Almond biscuit
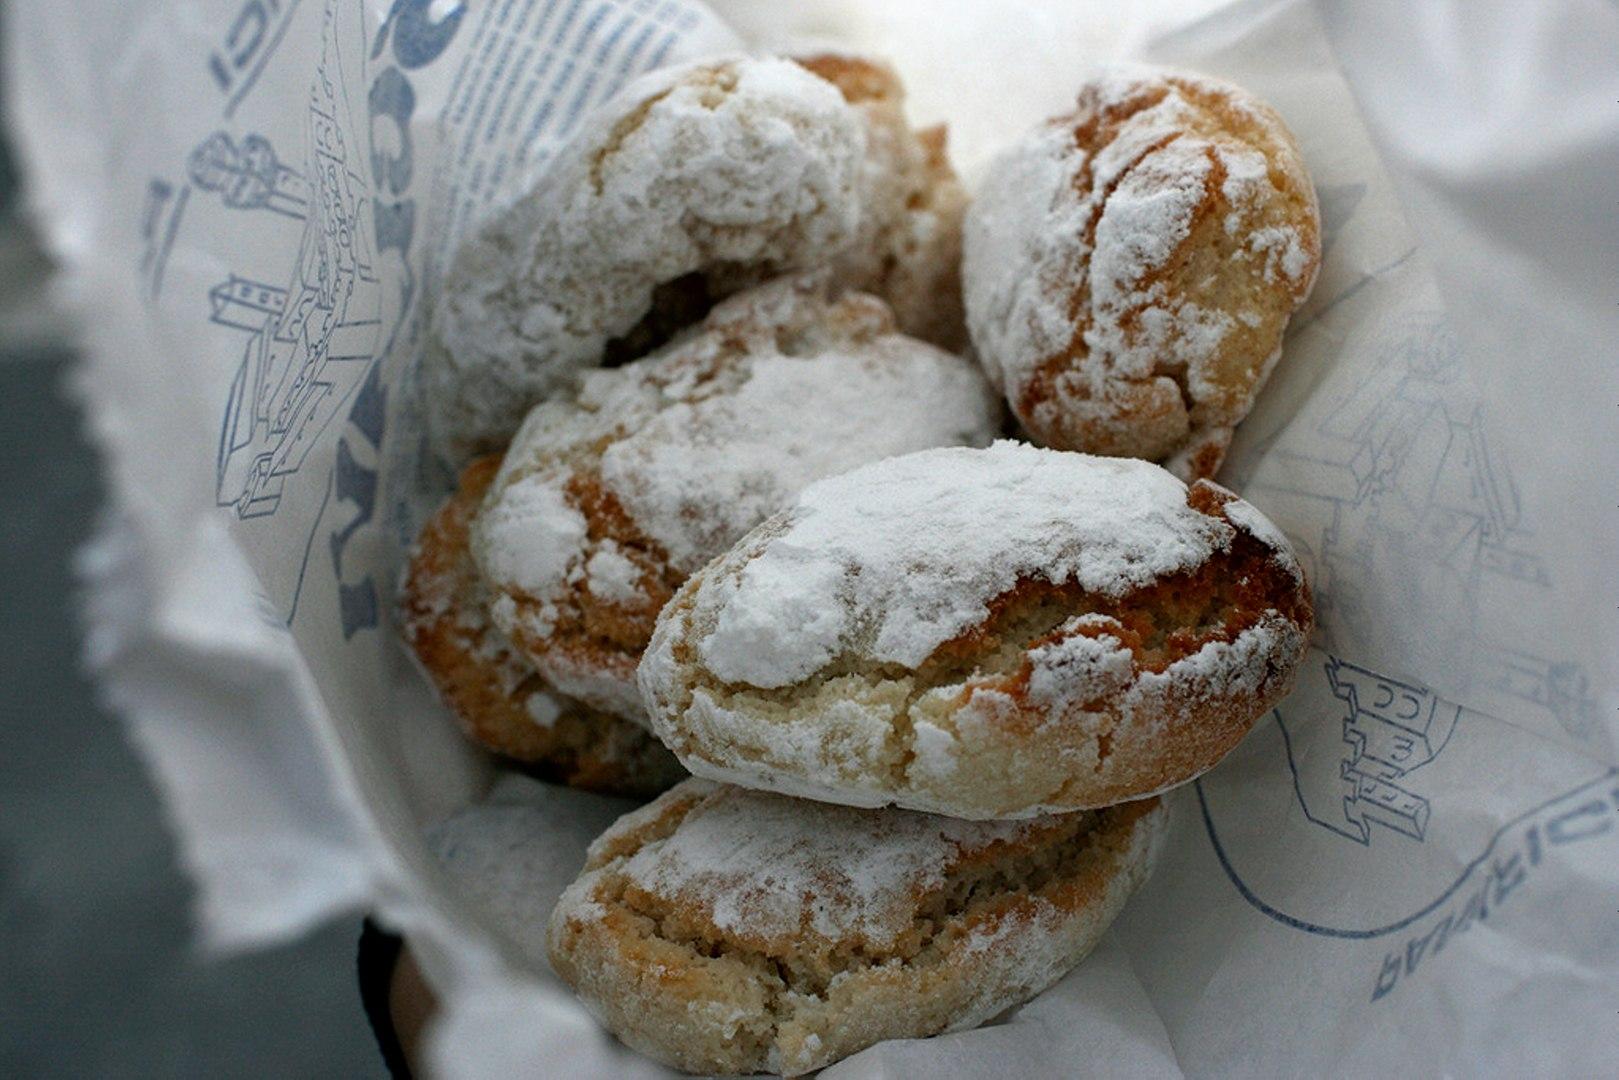
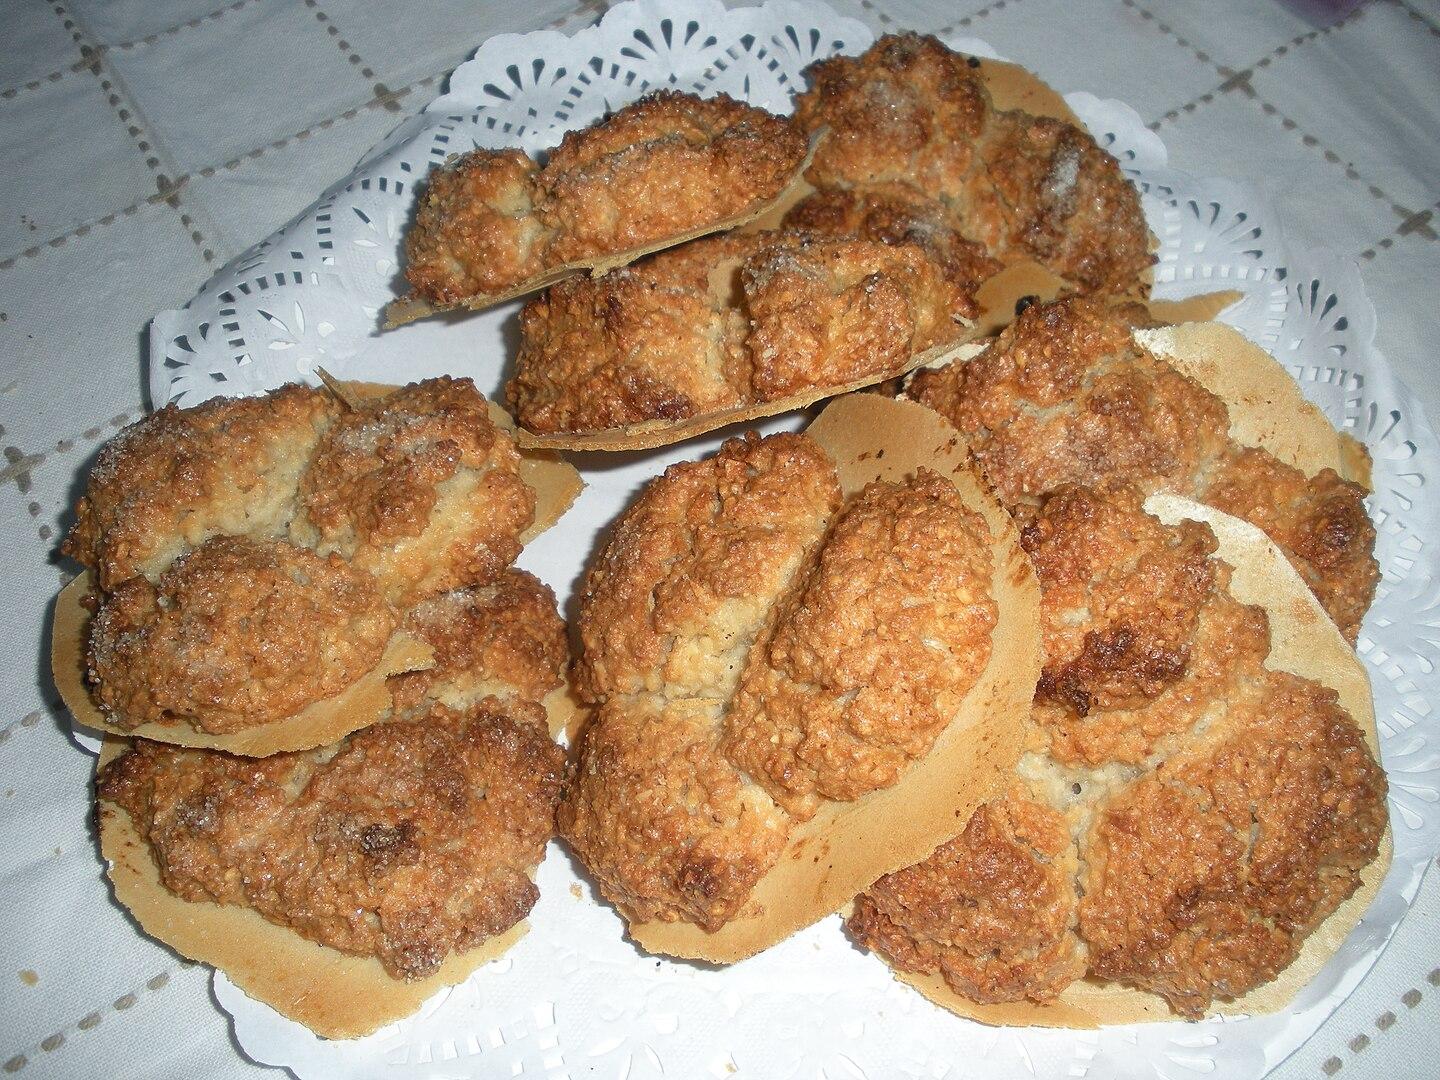
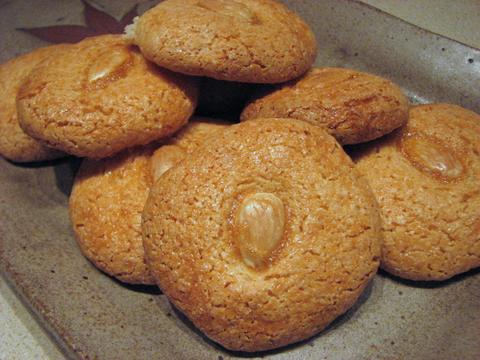
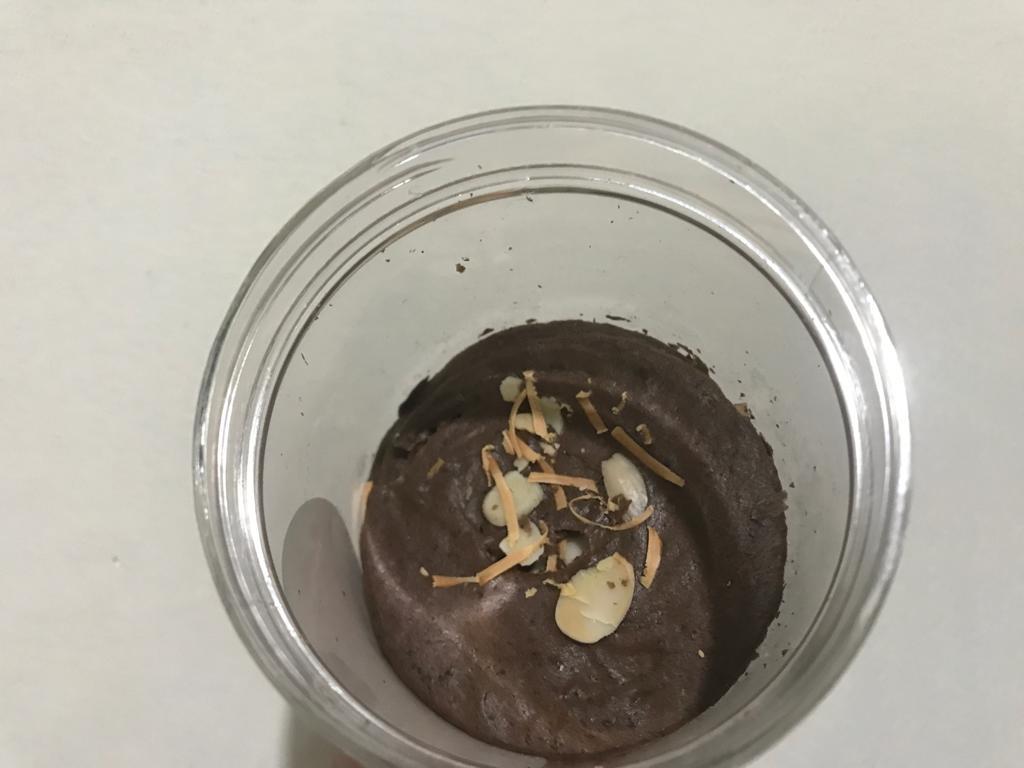
Also known as:
ar - Arabic: بسكويت اللوز
en-simple - Simple English: Almond cake
es - Spanish: Galleta de almendras
fr - French: Biscuit aux amandes
ha - Hausa: Almond Biscuit
he - Hebrew: עוגיות שקדים
ru - Russian: Миндальное печенье
vi - Vietnamese: Bánh quy hạnh nhân
yue - Cantonese: 杏仁曲奇
Category: snack (biscuit, cookies)
Cuisine: Global
Associated cuisines: Global
Area: Global
Countries: Global
Region: Global, , , ,
The dish is a type of biscuit that is made with almonds. They are a common biscuit in many different cuisines and take many forms.